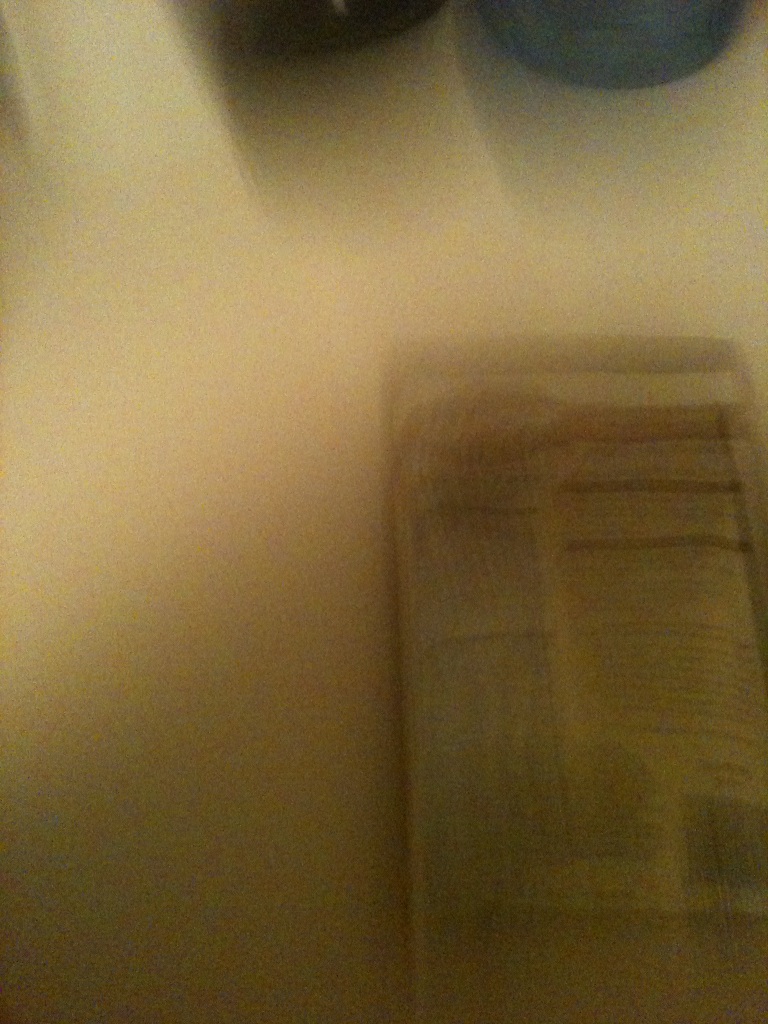Question: What does this say?
Answer: unanswerable